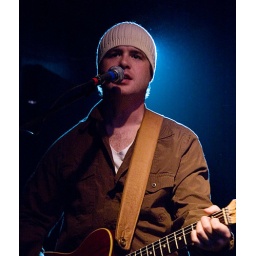
The Guy in the white hat